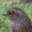
Label: bird